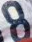
Number: 8